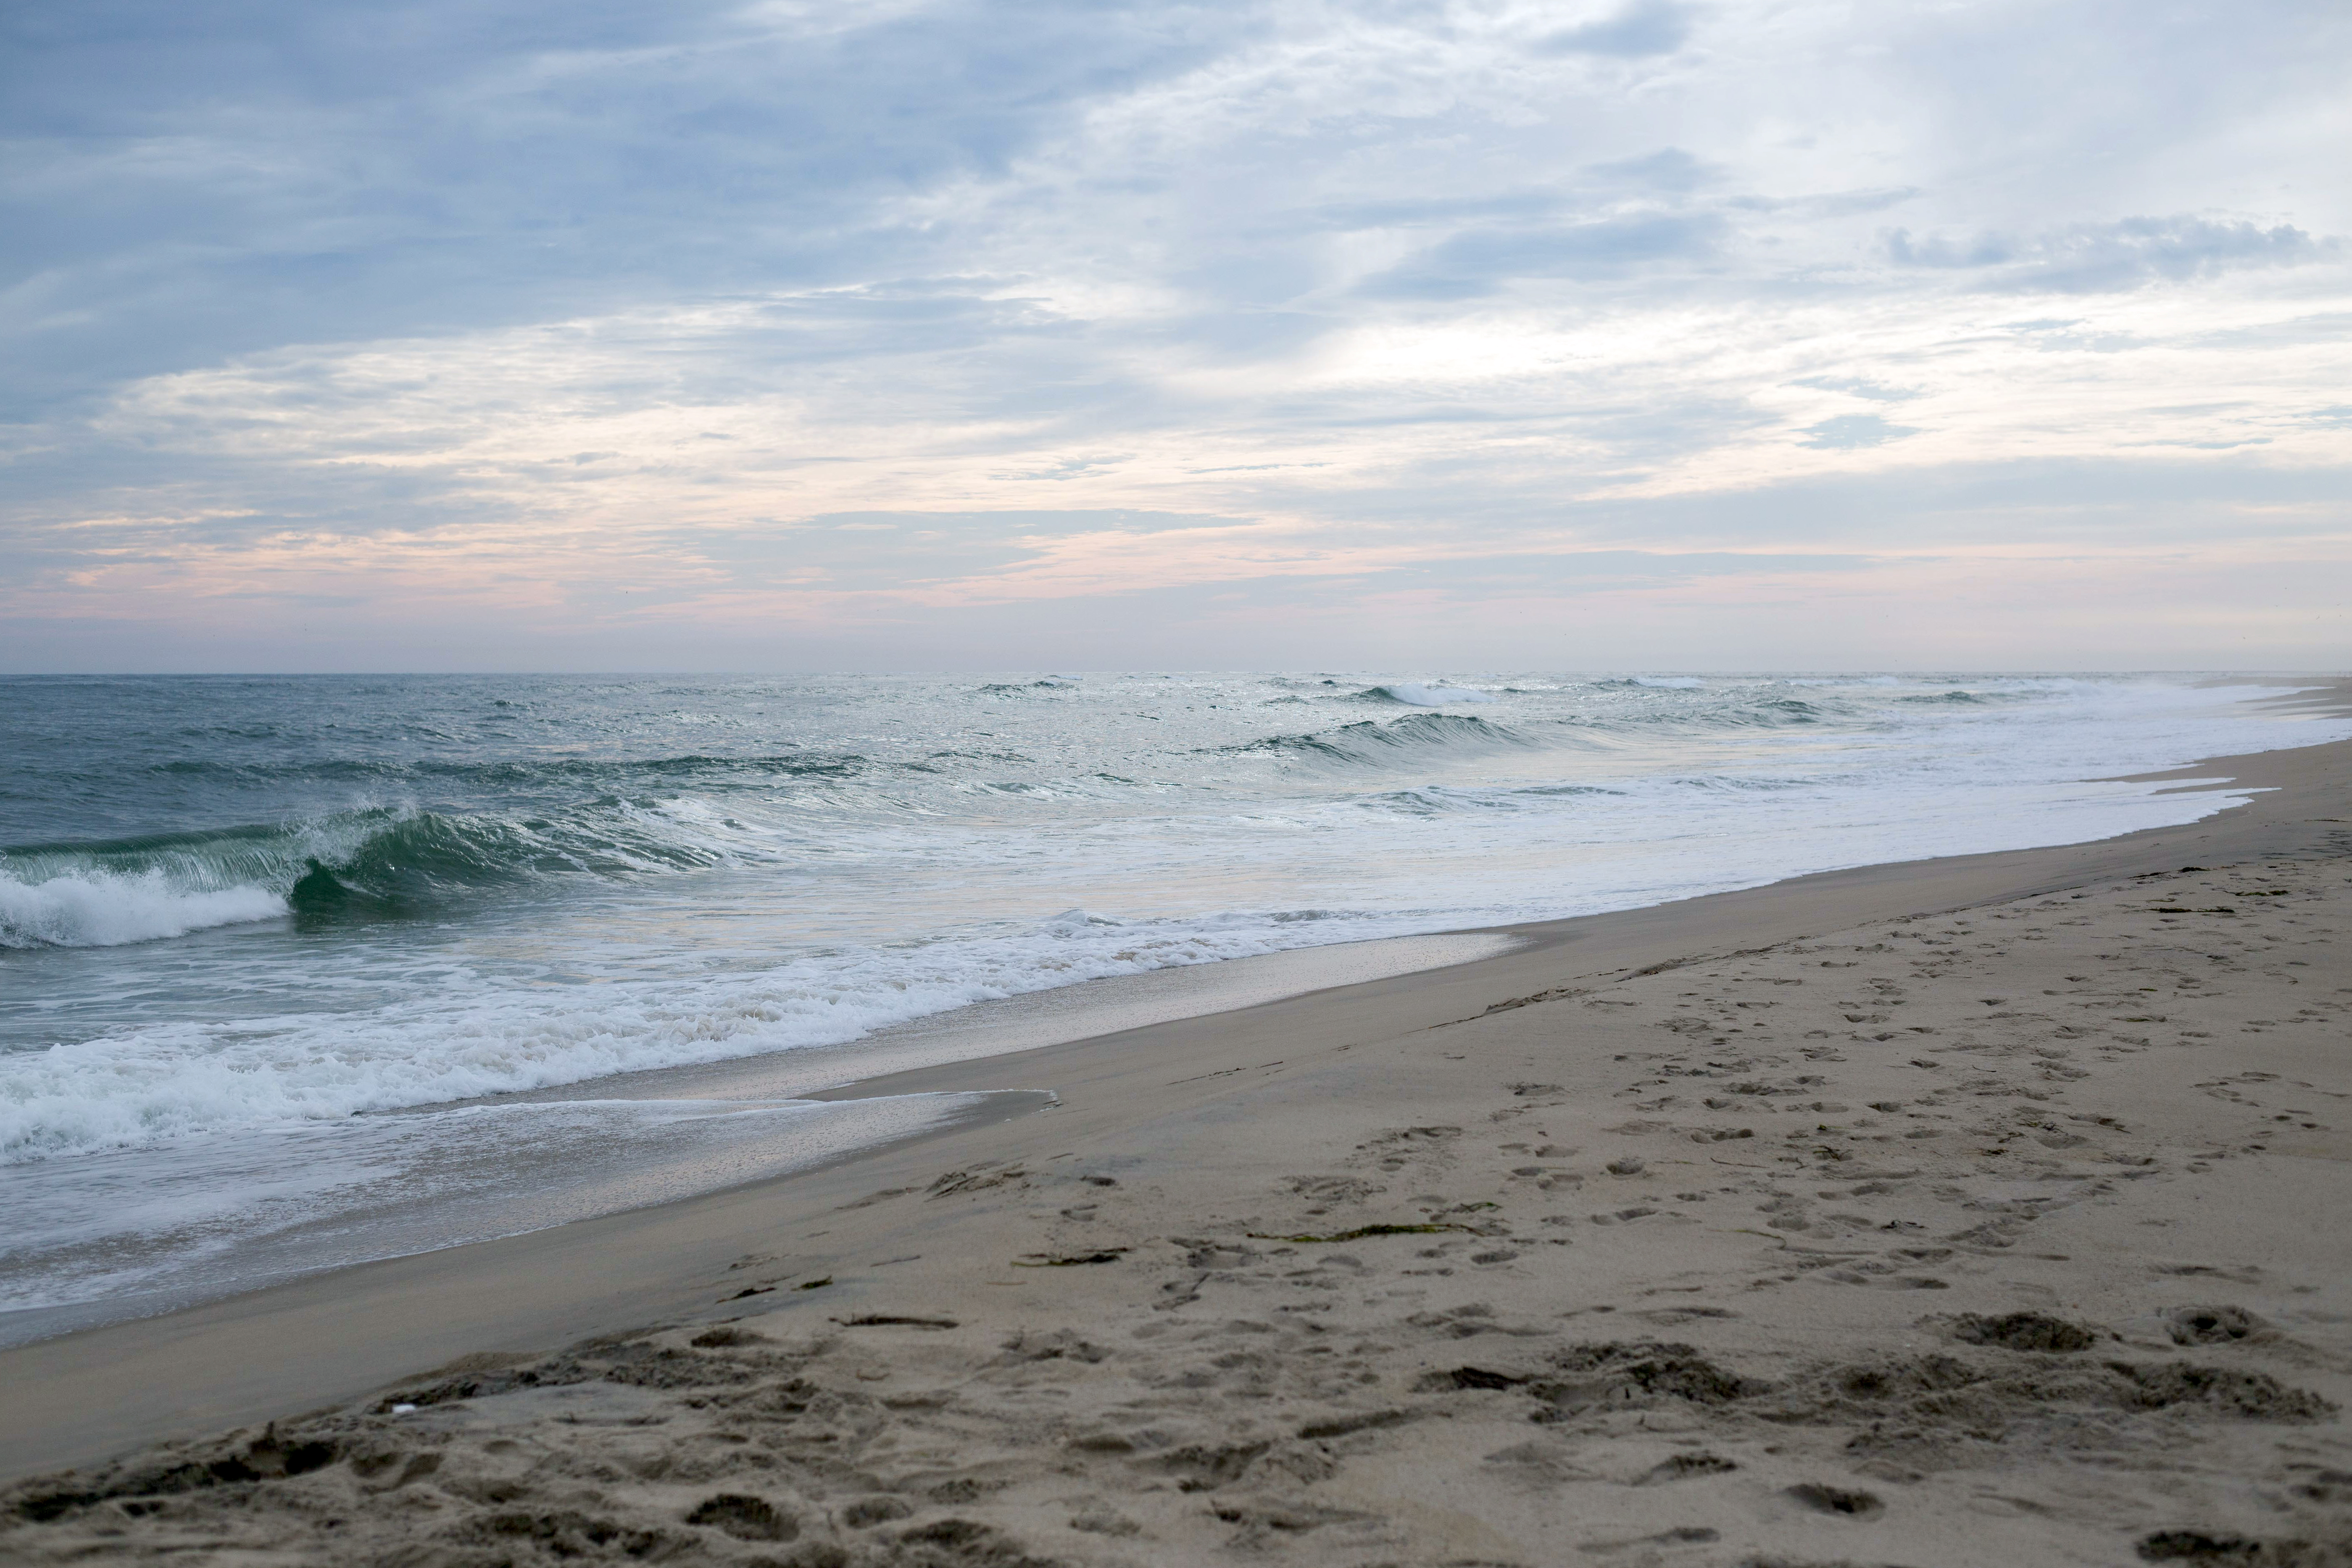
body of water, shore, sea, coast, beach, wave, ocean, natural environment, sky, wind wave, coastal and oceanic landforms, tide, horizon, sand, water, bay, cloud, calm, landscape, vacation, mudflat